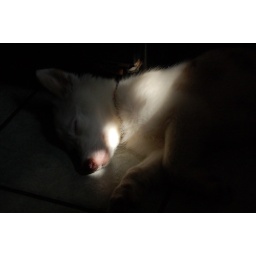
I didn't even crop this..no processing..Actual dog actually sleeping in an actual ray of sun.TA-DA!!!!!!